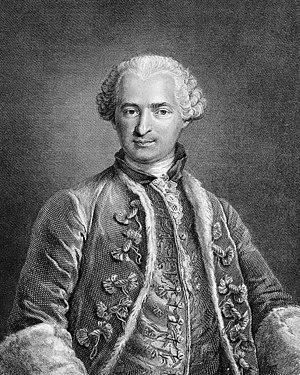
Le comte de Saint-Germain, né probablement entre 1690 et 1710 et mort le 27 février 1784 à Eckernförde, est un aventurier du XVIIIᵉ siècle, musicien, peintre et polyglotte, réputé alchimiste.
L'hérétisme et la sorcellerie à Lyon naissent au carrefour de la circulation de diverses pratiques religieuses depuis l'antiquité dans la ville de Lugdunum considérées dissidentes depuis la constitution de la religion chrétienne comme religion officielle de l'empire romain sous le règne de Constantin en 313.
Saint-Germain est une série de bande dessinée française, une aventure de cape et d'épée imaginée et dessinée par Jean-François Bergeron et dont le scénario est écrit par Thierry Gloris, s'inspirant sur le mystérieux aventurier du XVIIIᵉ siècle le comte de Saint-Germain. Ce premier tome est sorti dans les librairies le 21 janvier 2009, accompagné d'une jaquette, intitulée 40 ans, 40 découvertes, réversible permet de dévoiler un poster consacré à cette série.